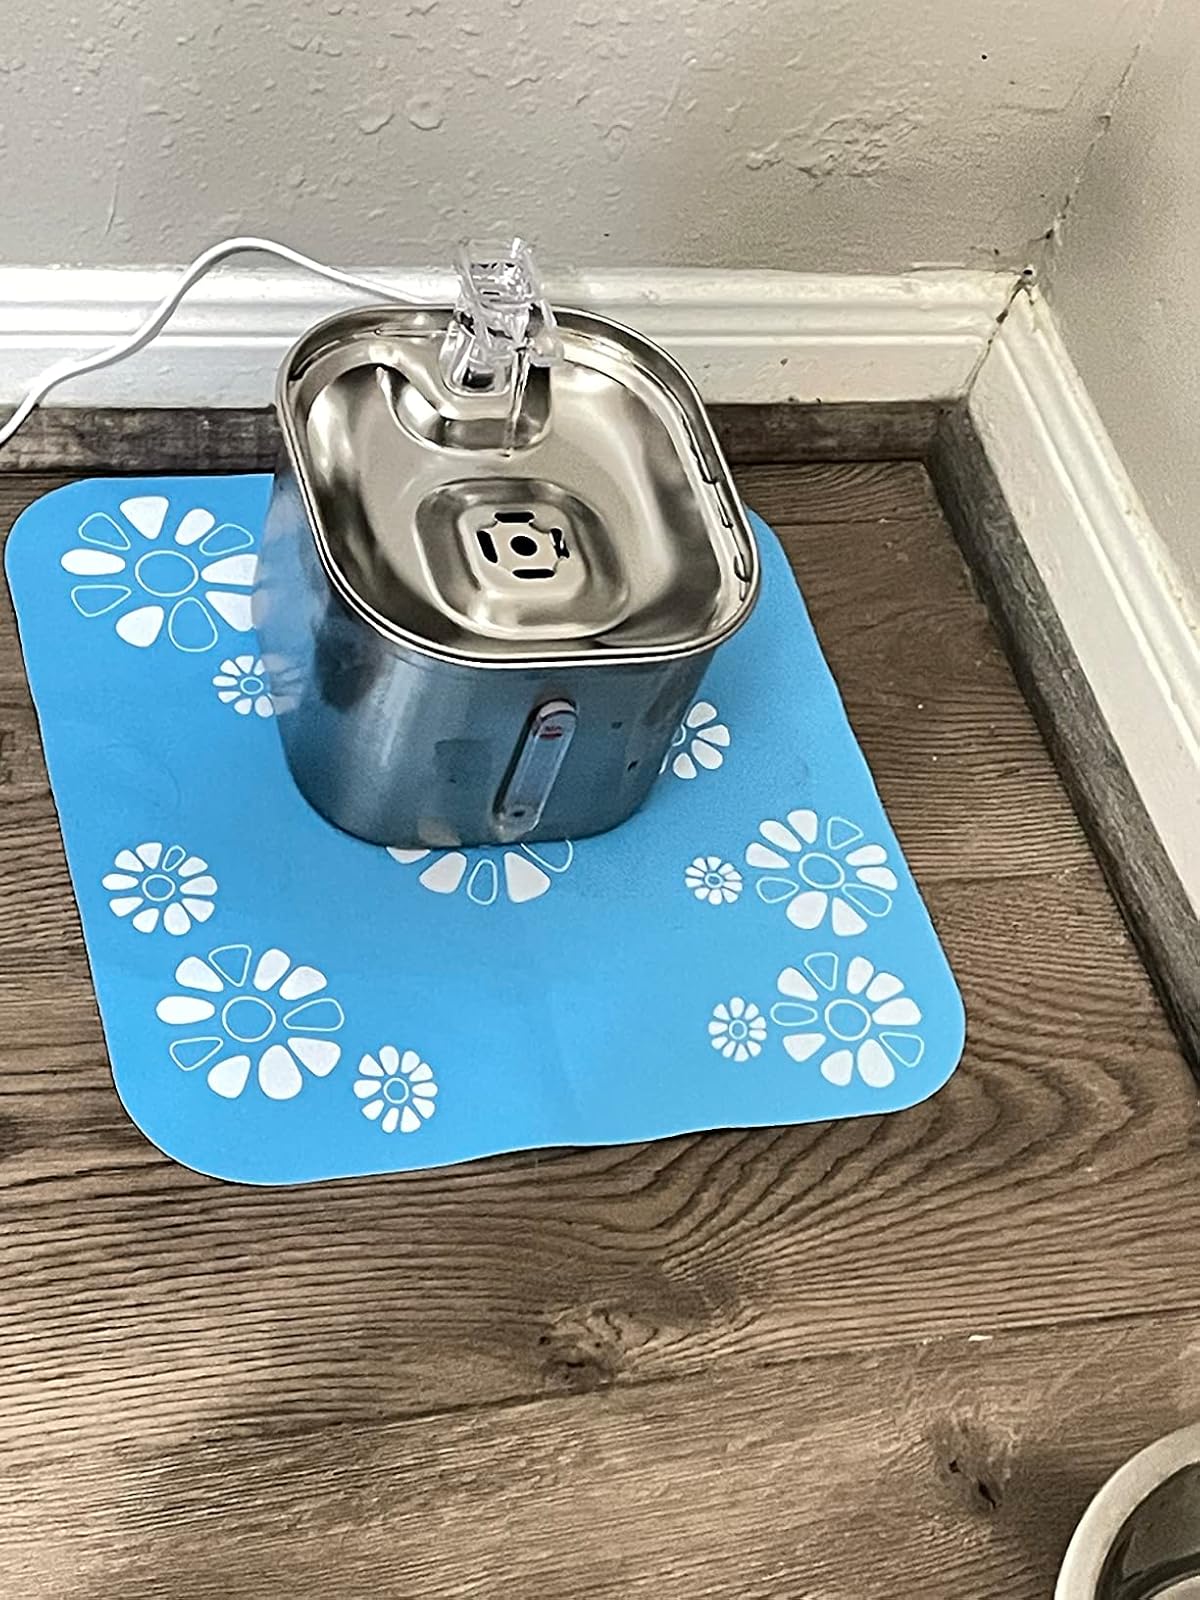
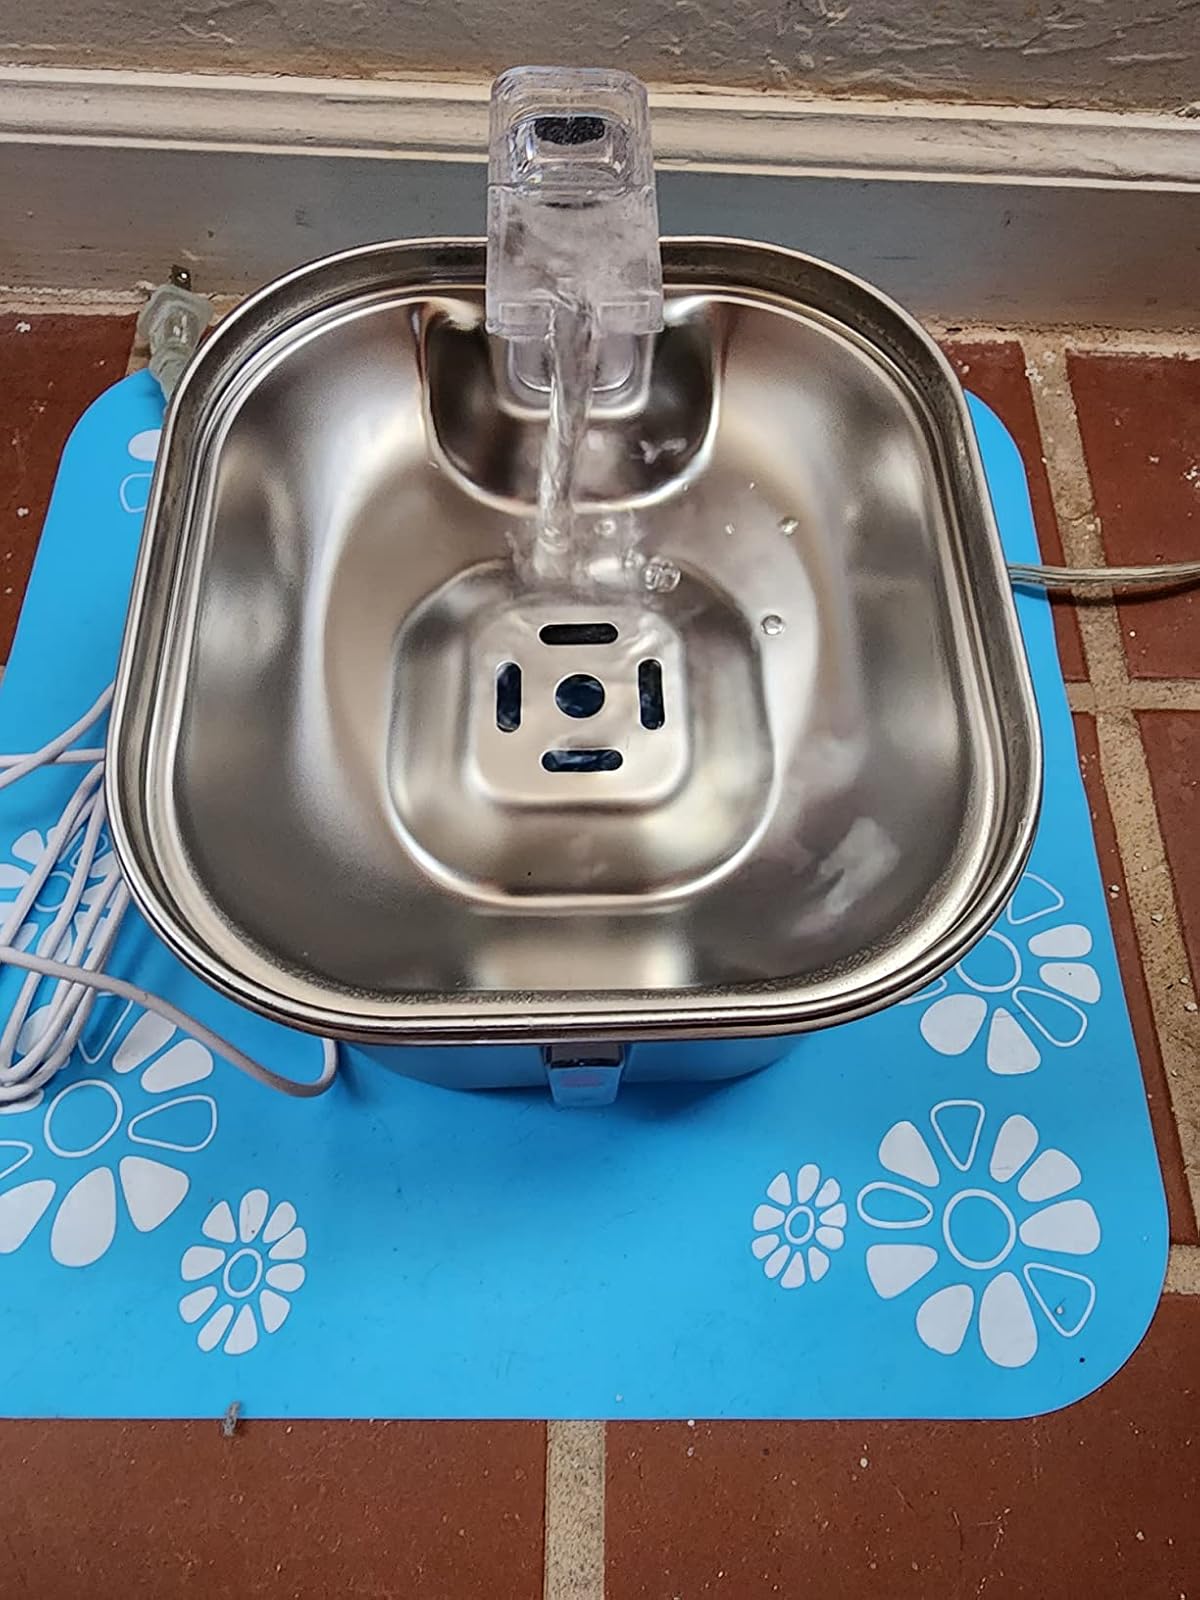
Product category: items_bowl
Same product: yes